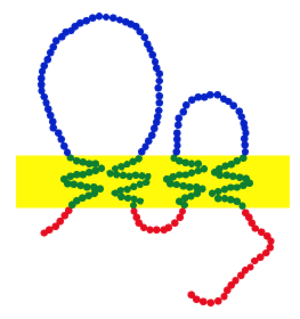
Les jonctions serrées ou étanches ou imperméables ou occlusives sont caractéristiques des tissus épithéliaux du taxon des chordés. Elles bloquent la circulation de fluides entre les cellules et assurent ainsi l'étanchéité entre deux compartiments tissulaires. Cependant, elle peut laisser passer certains peptides, plutôt hydrophiles de petite taille, notamment au niveau du tube digestif lors de la digestion. Les éléments principaux contribuant à la formation de cette jonction sont deux protéines nommées claudine et occludine. Les zonula occludens se nomment tight junction en Anglais.